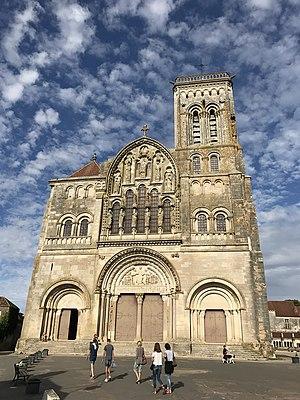
Façade ouest de la Basilique Sainte-Marie-Madeleine de Vézelay (Yonne, Bourgogne-Franche-Comté, France).
Vézelay est une commune française située dans le département de l'Yonne, en région Bourgogne-Franche-Comté.